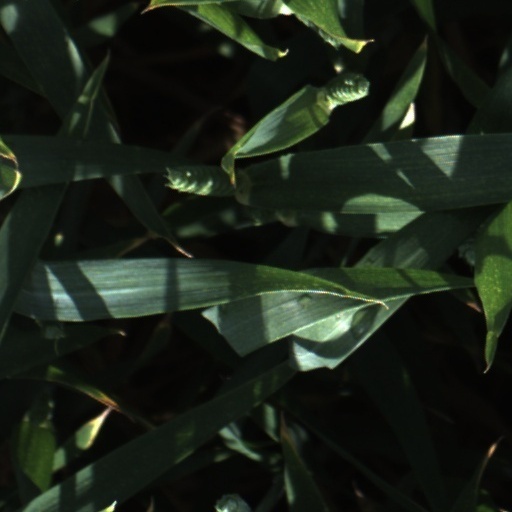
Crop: wheat